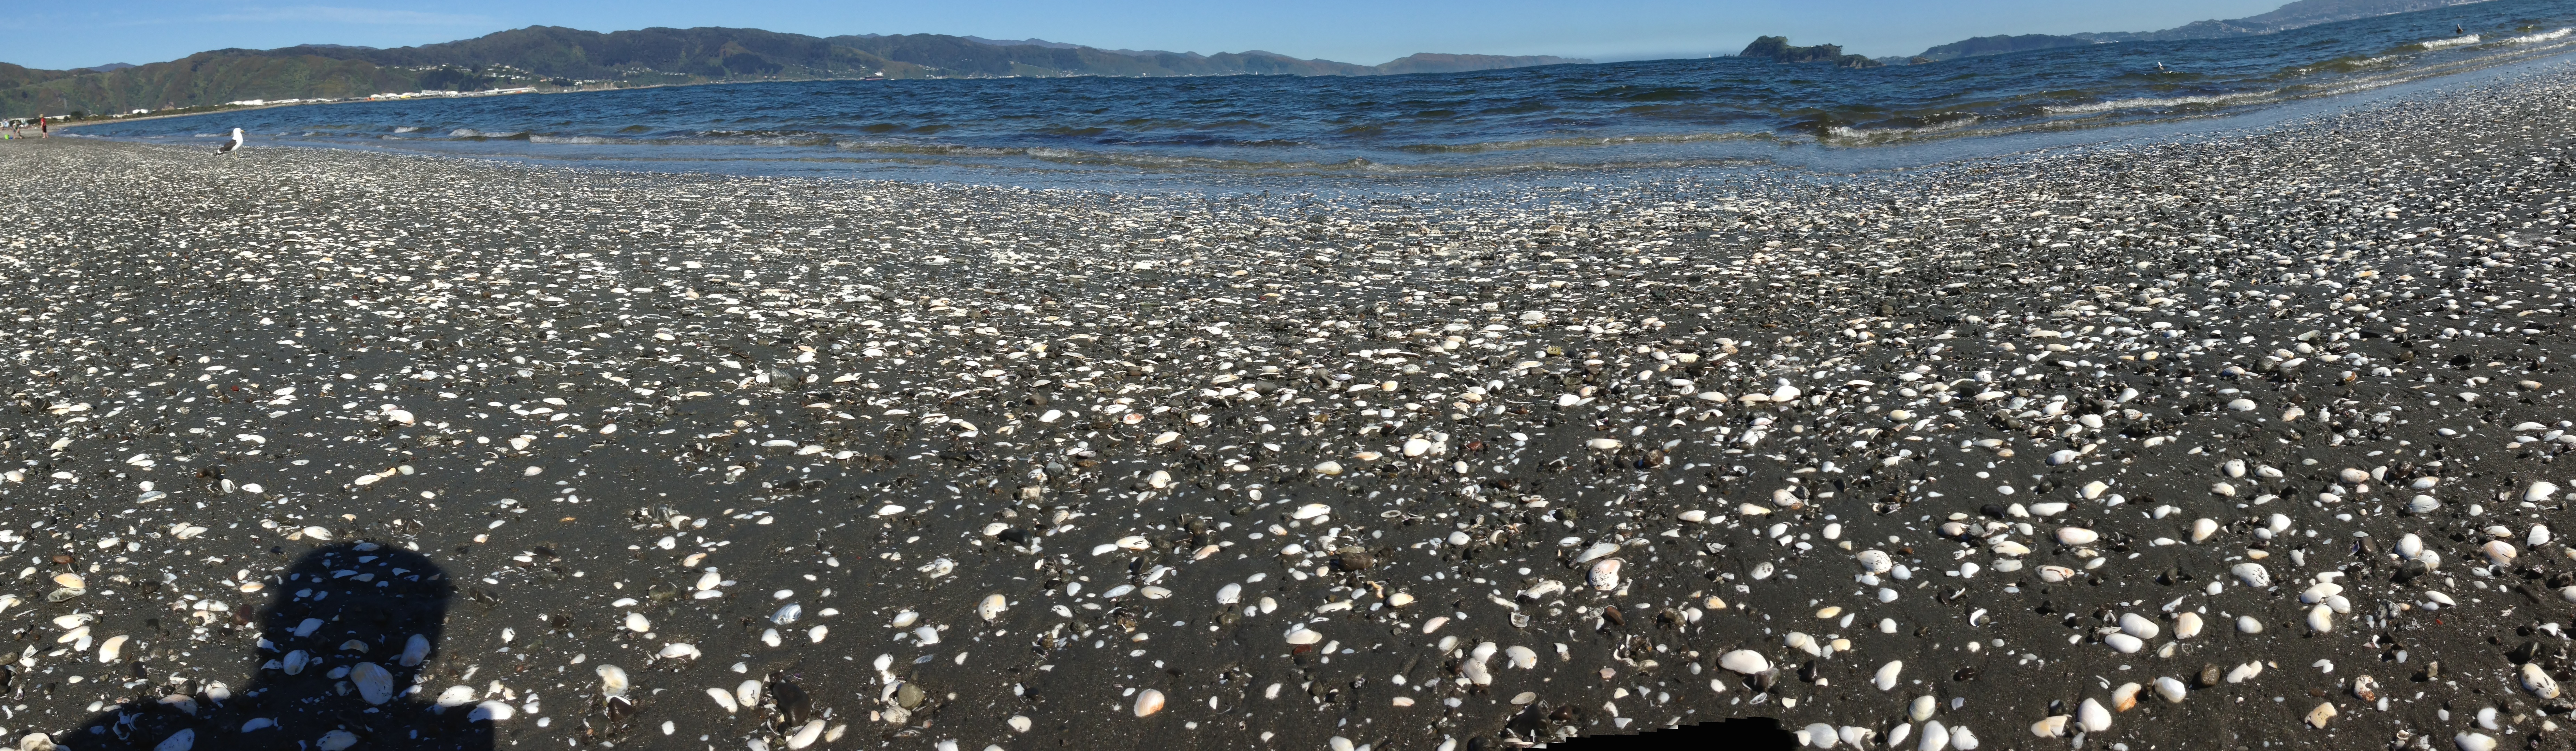
snow, winter, bird, frost, flock, ecosystem, tundra